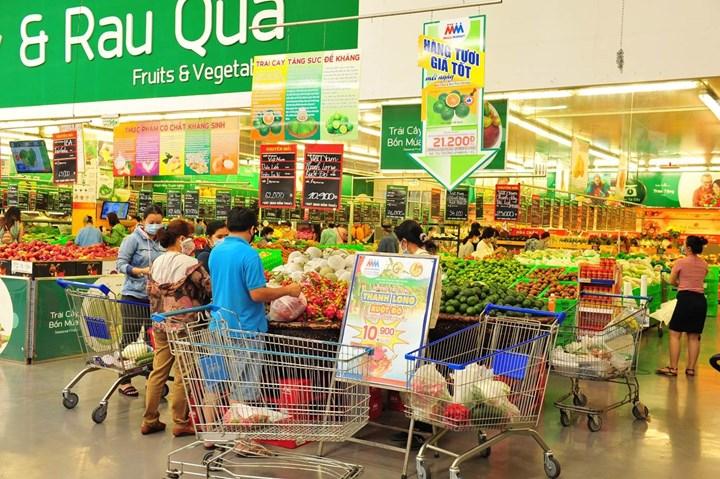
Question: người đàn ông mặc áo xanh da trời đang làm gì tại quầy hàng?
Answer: chọn mua thanh long